Anaphora of Saint Gregory

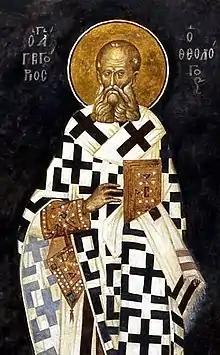
Icon of St. Gregory the Theologian; Fresco from the Chora Church

The Liturgy of Saint Gregory the Theologian (or "Anaphora of Saint Gregory") is one of the three Anaphoras retained by the Coptic Church. The text is named after Saint Gregory of Nazianzus, one of the Cappadocian Fathers.